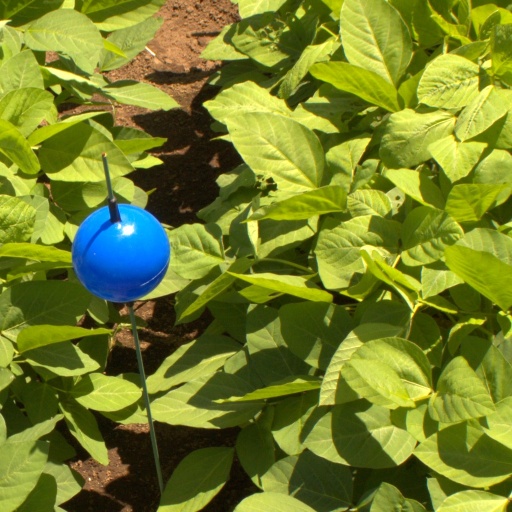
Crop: soybean